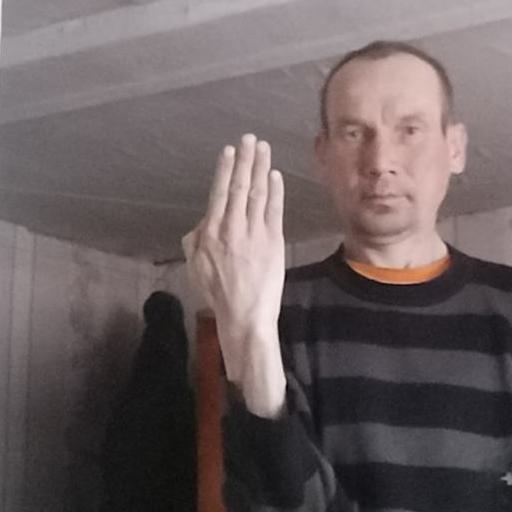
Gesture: stop_inverted